Falco (musician)

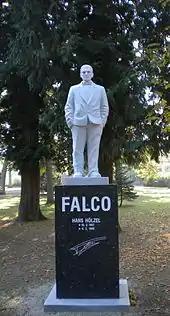
A Falco statue in Gars am Kamp, Lower Austria

In 1998, Rob and Ferdi Bolland (Dutch producers and co-writers on about half of Falco's albums) released the EP "Tribute to Falco" under the name The Bolland Project feat. Alida. The title track featured samples of Falco's music; the other tracks were "We Say Goodbye" and "So Lonely".